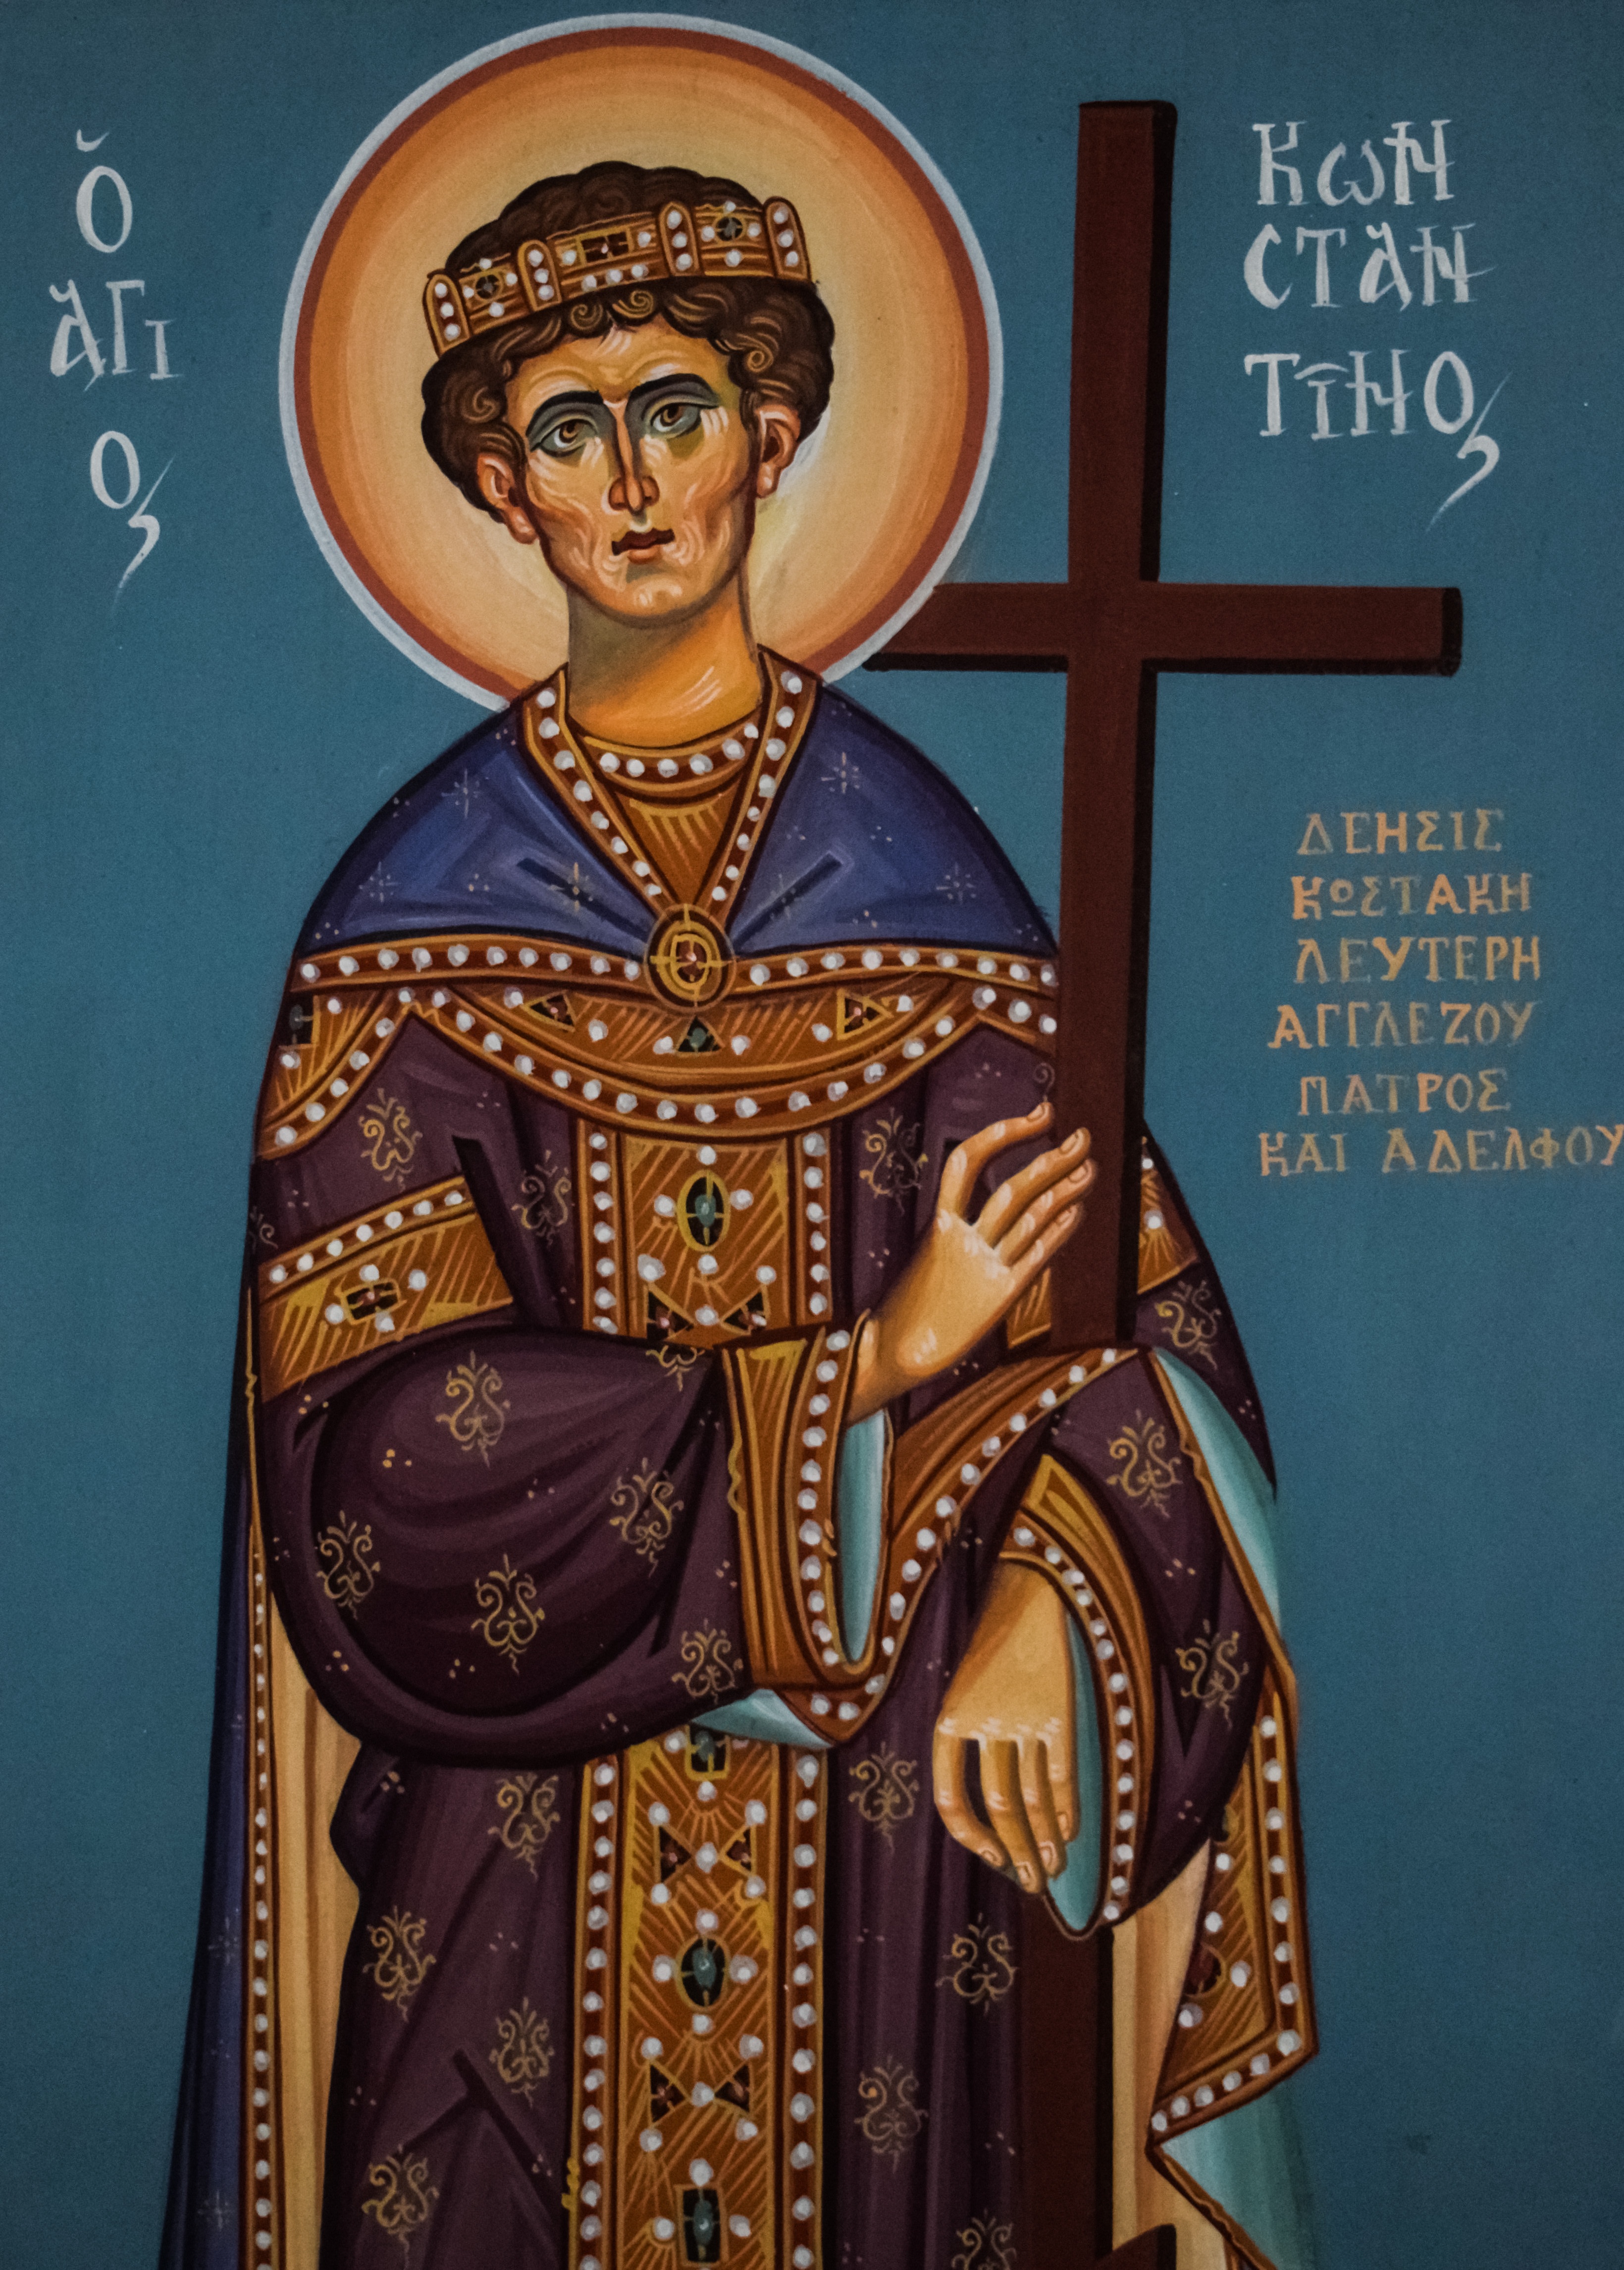
person, wall, religion, church, painting, art, iconography, saint, christianity, orthodox, high priest, clergy, st constantine